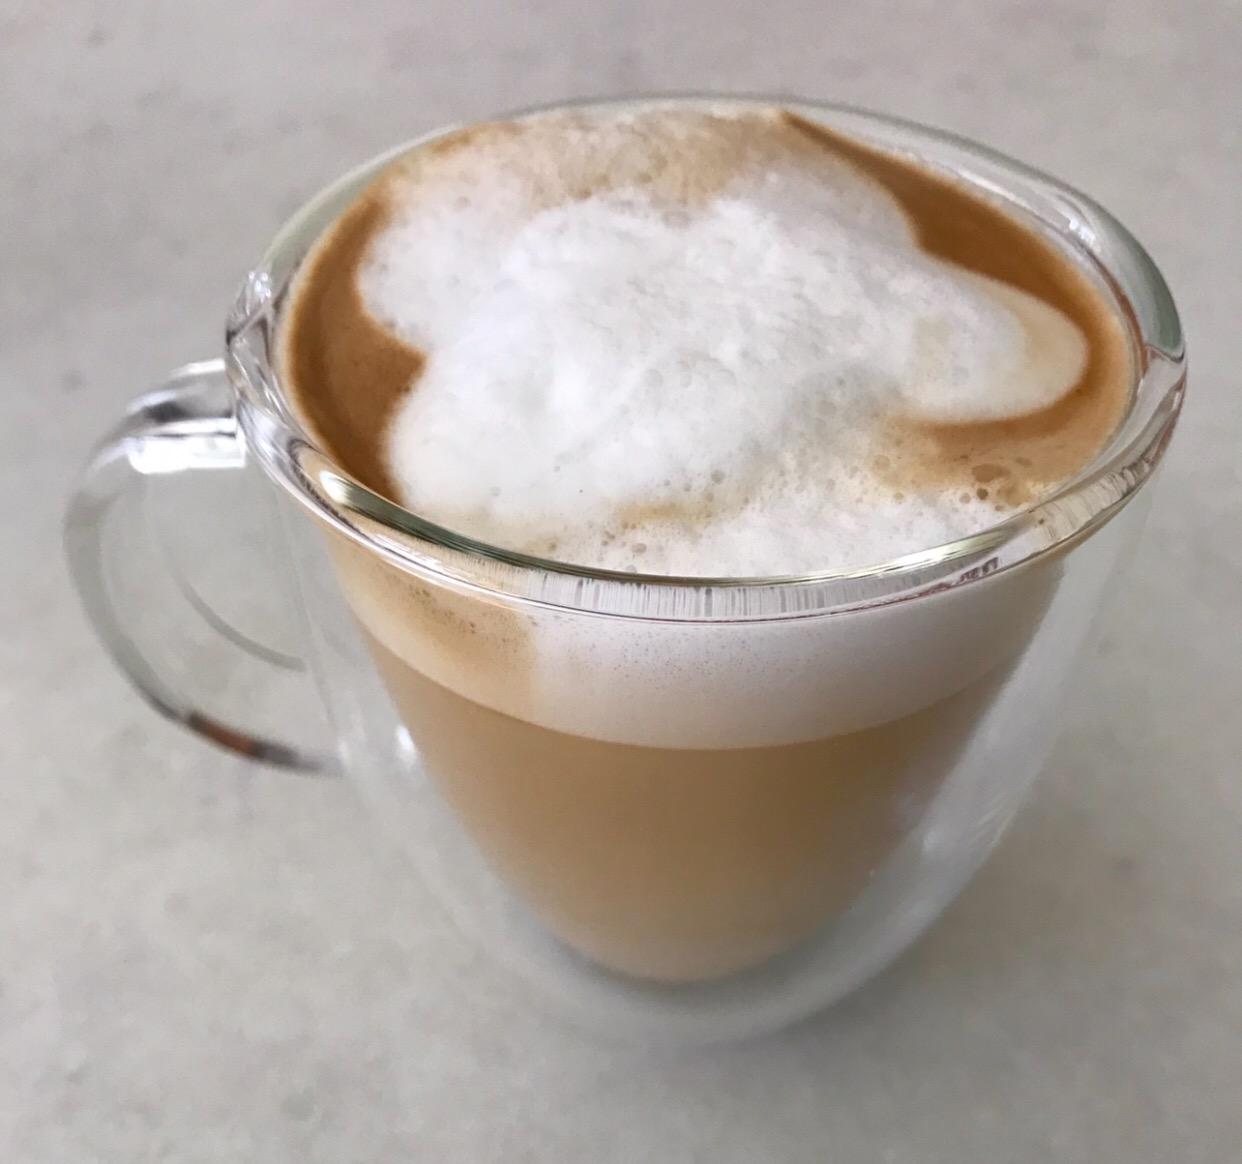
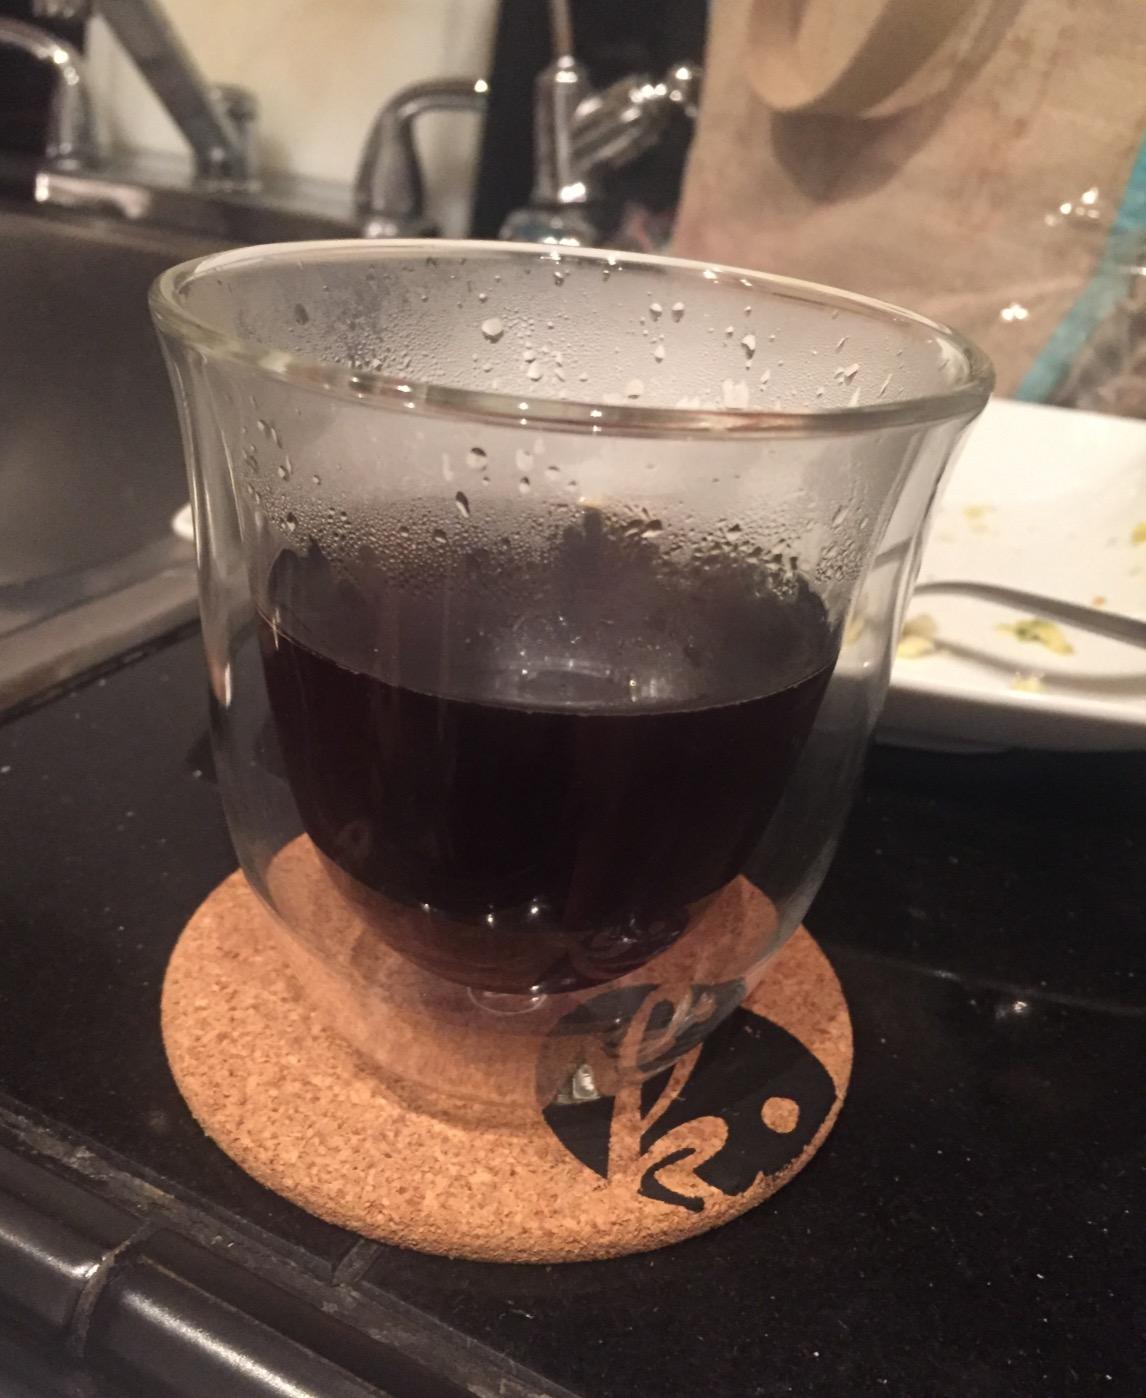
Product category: items_mug
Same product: no